Bryan Ruiz

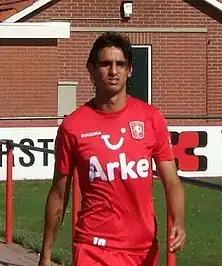
Ruiz with FC Twente in 2010

On 15 July 2009, the Dutch club FC Twente announced that they had signed Ruiz for a fee of around €5 million, and agreed to receive a percentage of a subsequent transfer. He signed a four-year deal with the Eredivisie side.